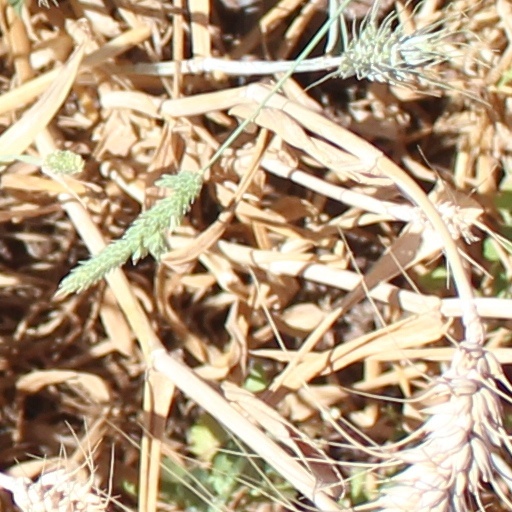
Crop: wheat